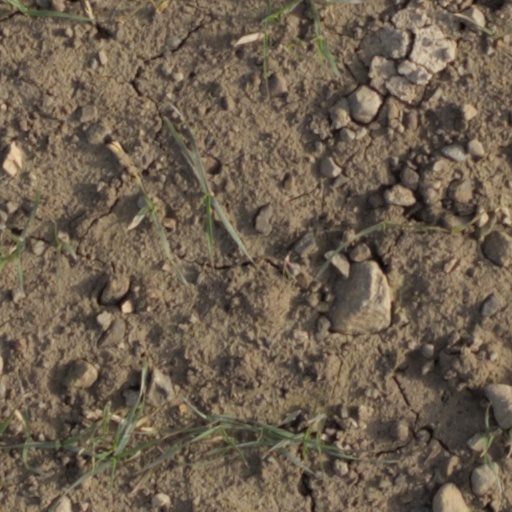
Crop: wheat